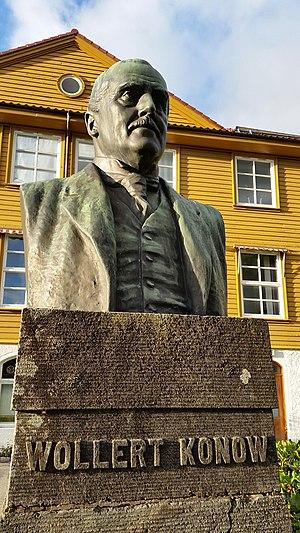
Ambrosia Tønnesen est une sculptrice norvégienne. Elle est considérée comme la première sculptrice professionnelle en Norvège et est surtout connue pour ses nombreux portraits, notamment des statues, des bustes et des reliefs.